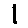
Label: 1